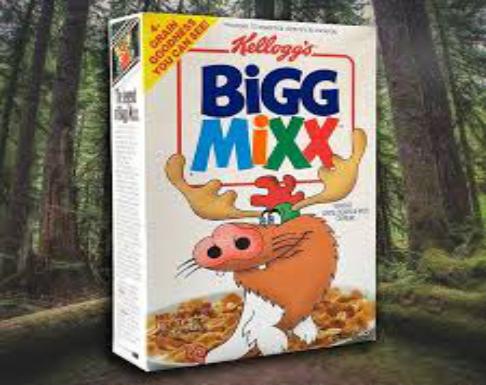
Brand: Bigg Mixx
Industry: Food